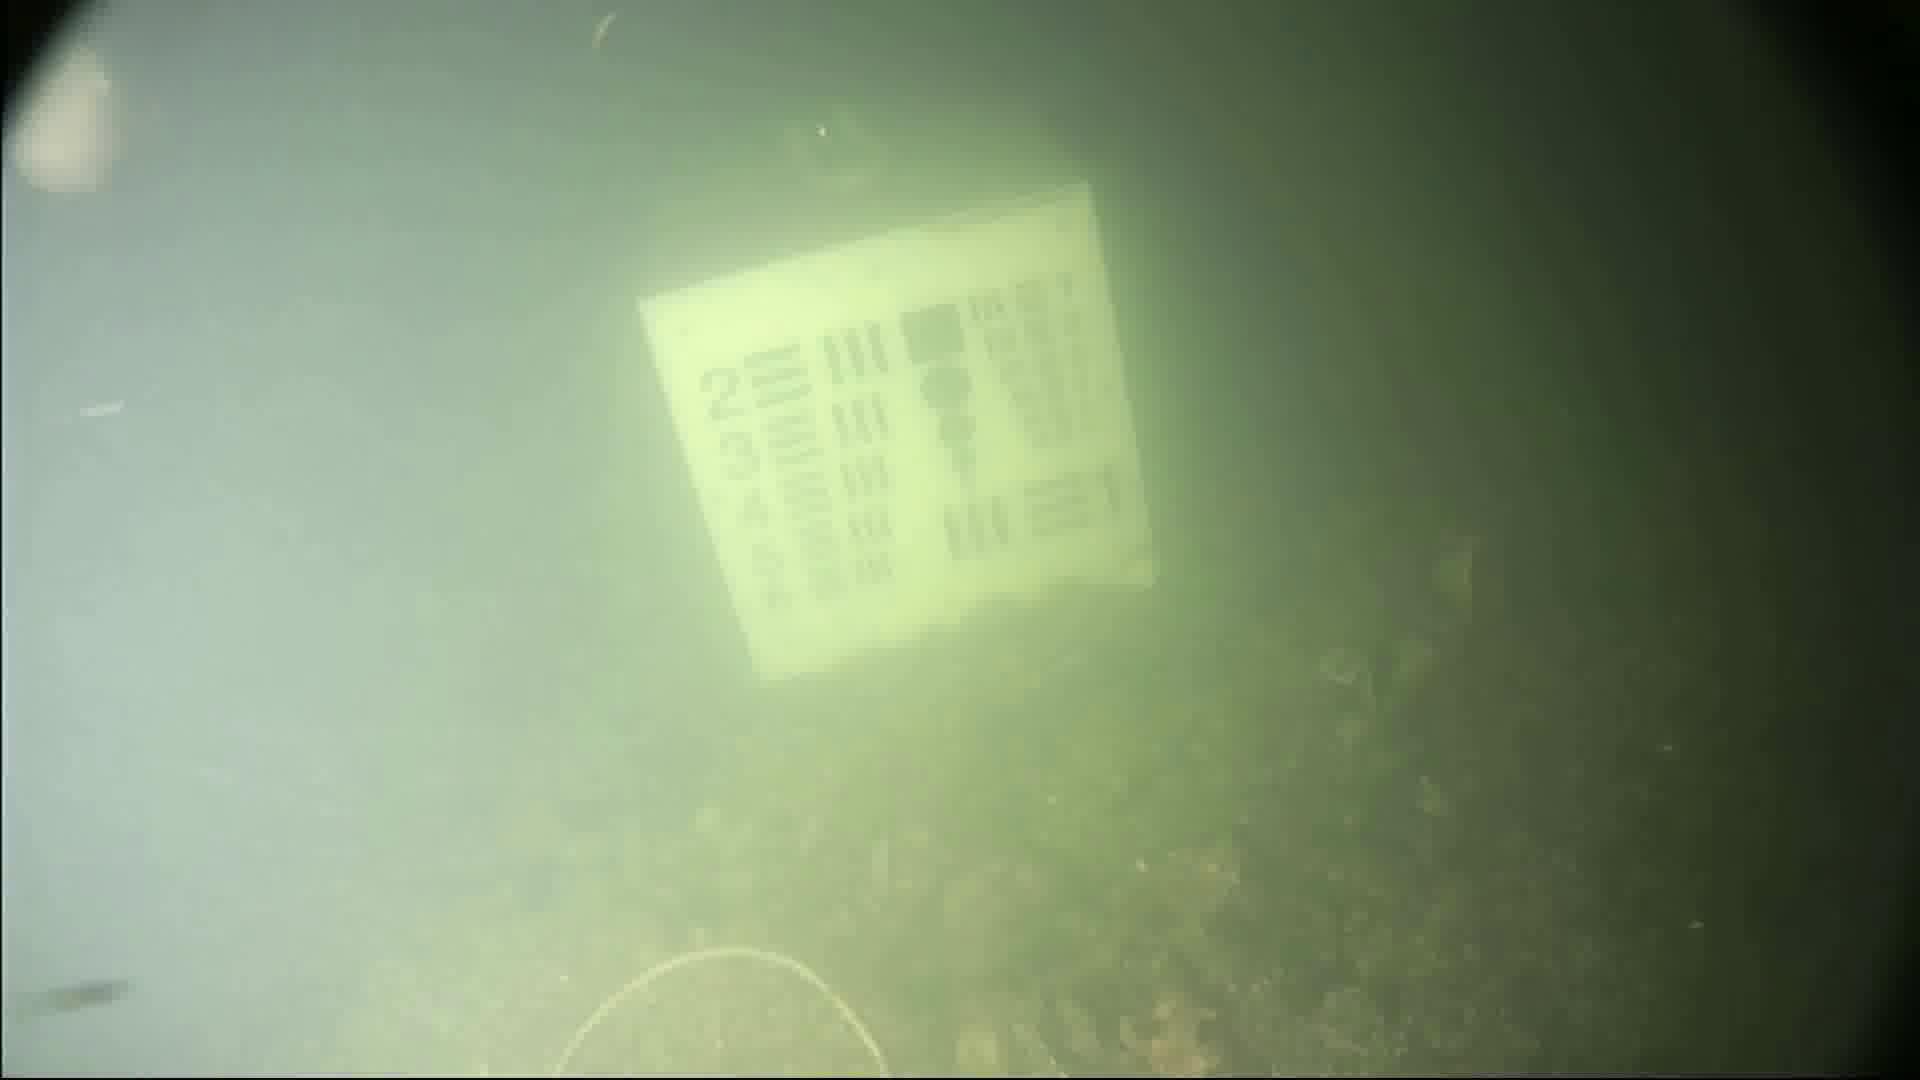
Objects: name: fish